Captorhinus

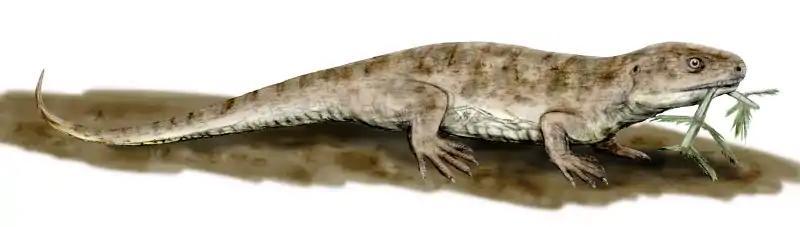
Restoration of "C. aguti"

While there are several forms of "Captorhinus", there are three main species that are the best known. The previously mentioned "Captorhinus aguti" is the type species of "Captorhinus", but there is also a fair amount of material collected on "Captorhinus magnus" and "Captorhinus laticeps".